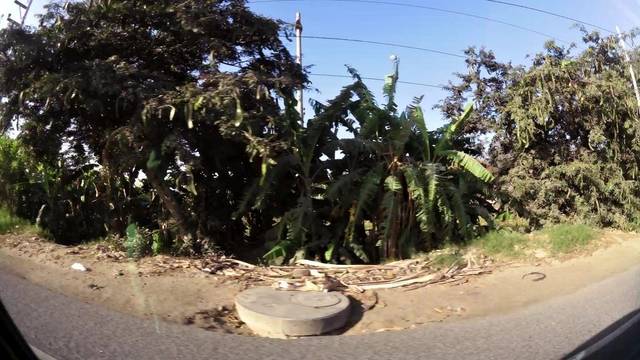
Region: Peru
Coordinates: -9.449, -78.348